William George Storm

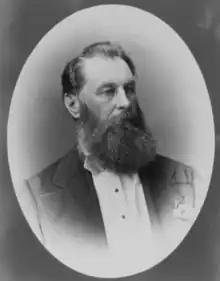
Storm in 1871

William George Storm (October 29, 1826 – 1892) was a Canadian architect who designed a number of prominent monuments in Toronto, Ontario.